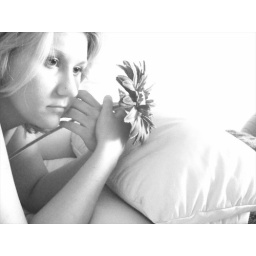
Katie with a flower in black and white...nice and light.